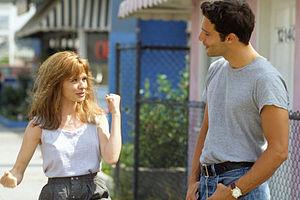
Adrienne Shelly, de son vrai nom Adrienne Levine, née le 24 juin 1966 dans le Queens à New York, morte le 1ᵉʳ novembre 2006 à Manhattan, est une actrice et réalisatrice américaine.